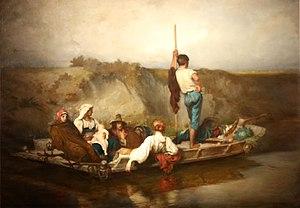
Charles Émile Bitte, né à Paris 13ᵉ le 3 avril 1866 et mort à Vernet-les-Bains le 20 janvier 1895, est un peintre français.